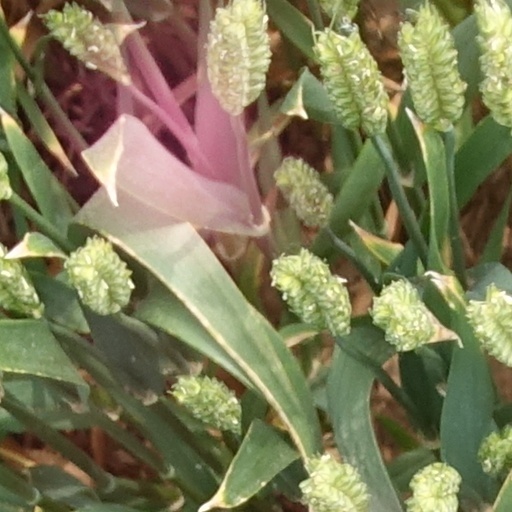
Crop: wheat